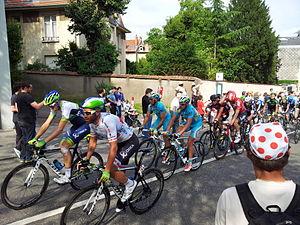
7e étape du Tour de France 2014 au début de la Côte de Boufflers.
Svein Tuft est un coureur cycliste canadien, professionnel entre 2002 et 2019. Il remporte le championnat du Canada du contre-la-montre à onze reprises entre 2004 et 2018, ainsi que le championnat du Canada sur route en 2011 et 2014.
Mathew Hayman, né le 20 avril 1978 à Camperdown, est un coureur cycliste australien. Professionnel de 2000 à janvier 2019, il compte à son palmarès cinq victoires, dont une classique « monument », Paris-Roubaix, qu'il remporte en 2016.